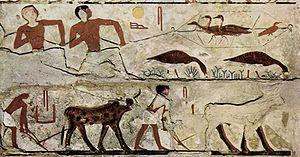
Il existe un étonnant paradoxe entre l'image que les Égyptiens de l'Antiquité avaient de leur agriculture et l'image qu'en avaient les visiteurs étrangers. Ainsi, alors que les scribes dépeignent le métier d'agriculteur comme le plus harassant et ingrat des travaux manuels, les voyageurs grecs comme Hérodote et Diodore de Sicile s'extasiaient devant cette terre où les plantes semblaient pousser sans grand effort.
Durant toute la période pharaonique, il se développa en Égypte une « corporation » de médecins ayant souvent des spécialités : oculistes, dentistes, gynécologues… et vétérinaires ; mais cela n’a rien d'étonnant en ce qui concerne ces derniers puisque de nombreux animaux étaient sacrés et embaumés après leur mort.
2750-2600 av. J.-C. : période des dynasties archaïques II en Mésopotamie.